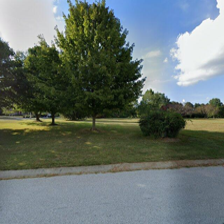
Label: streetView